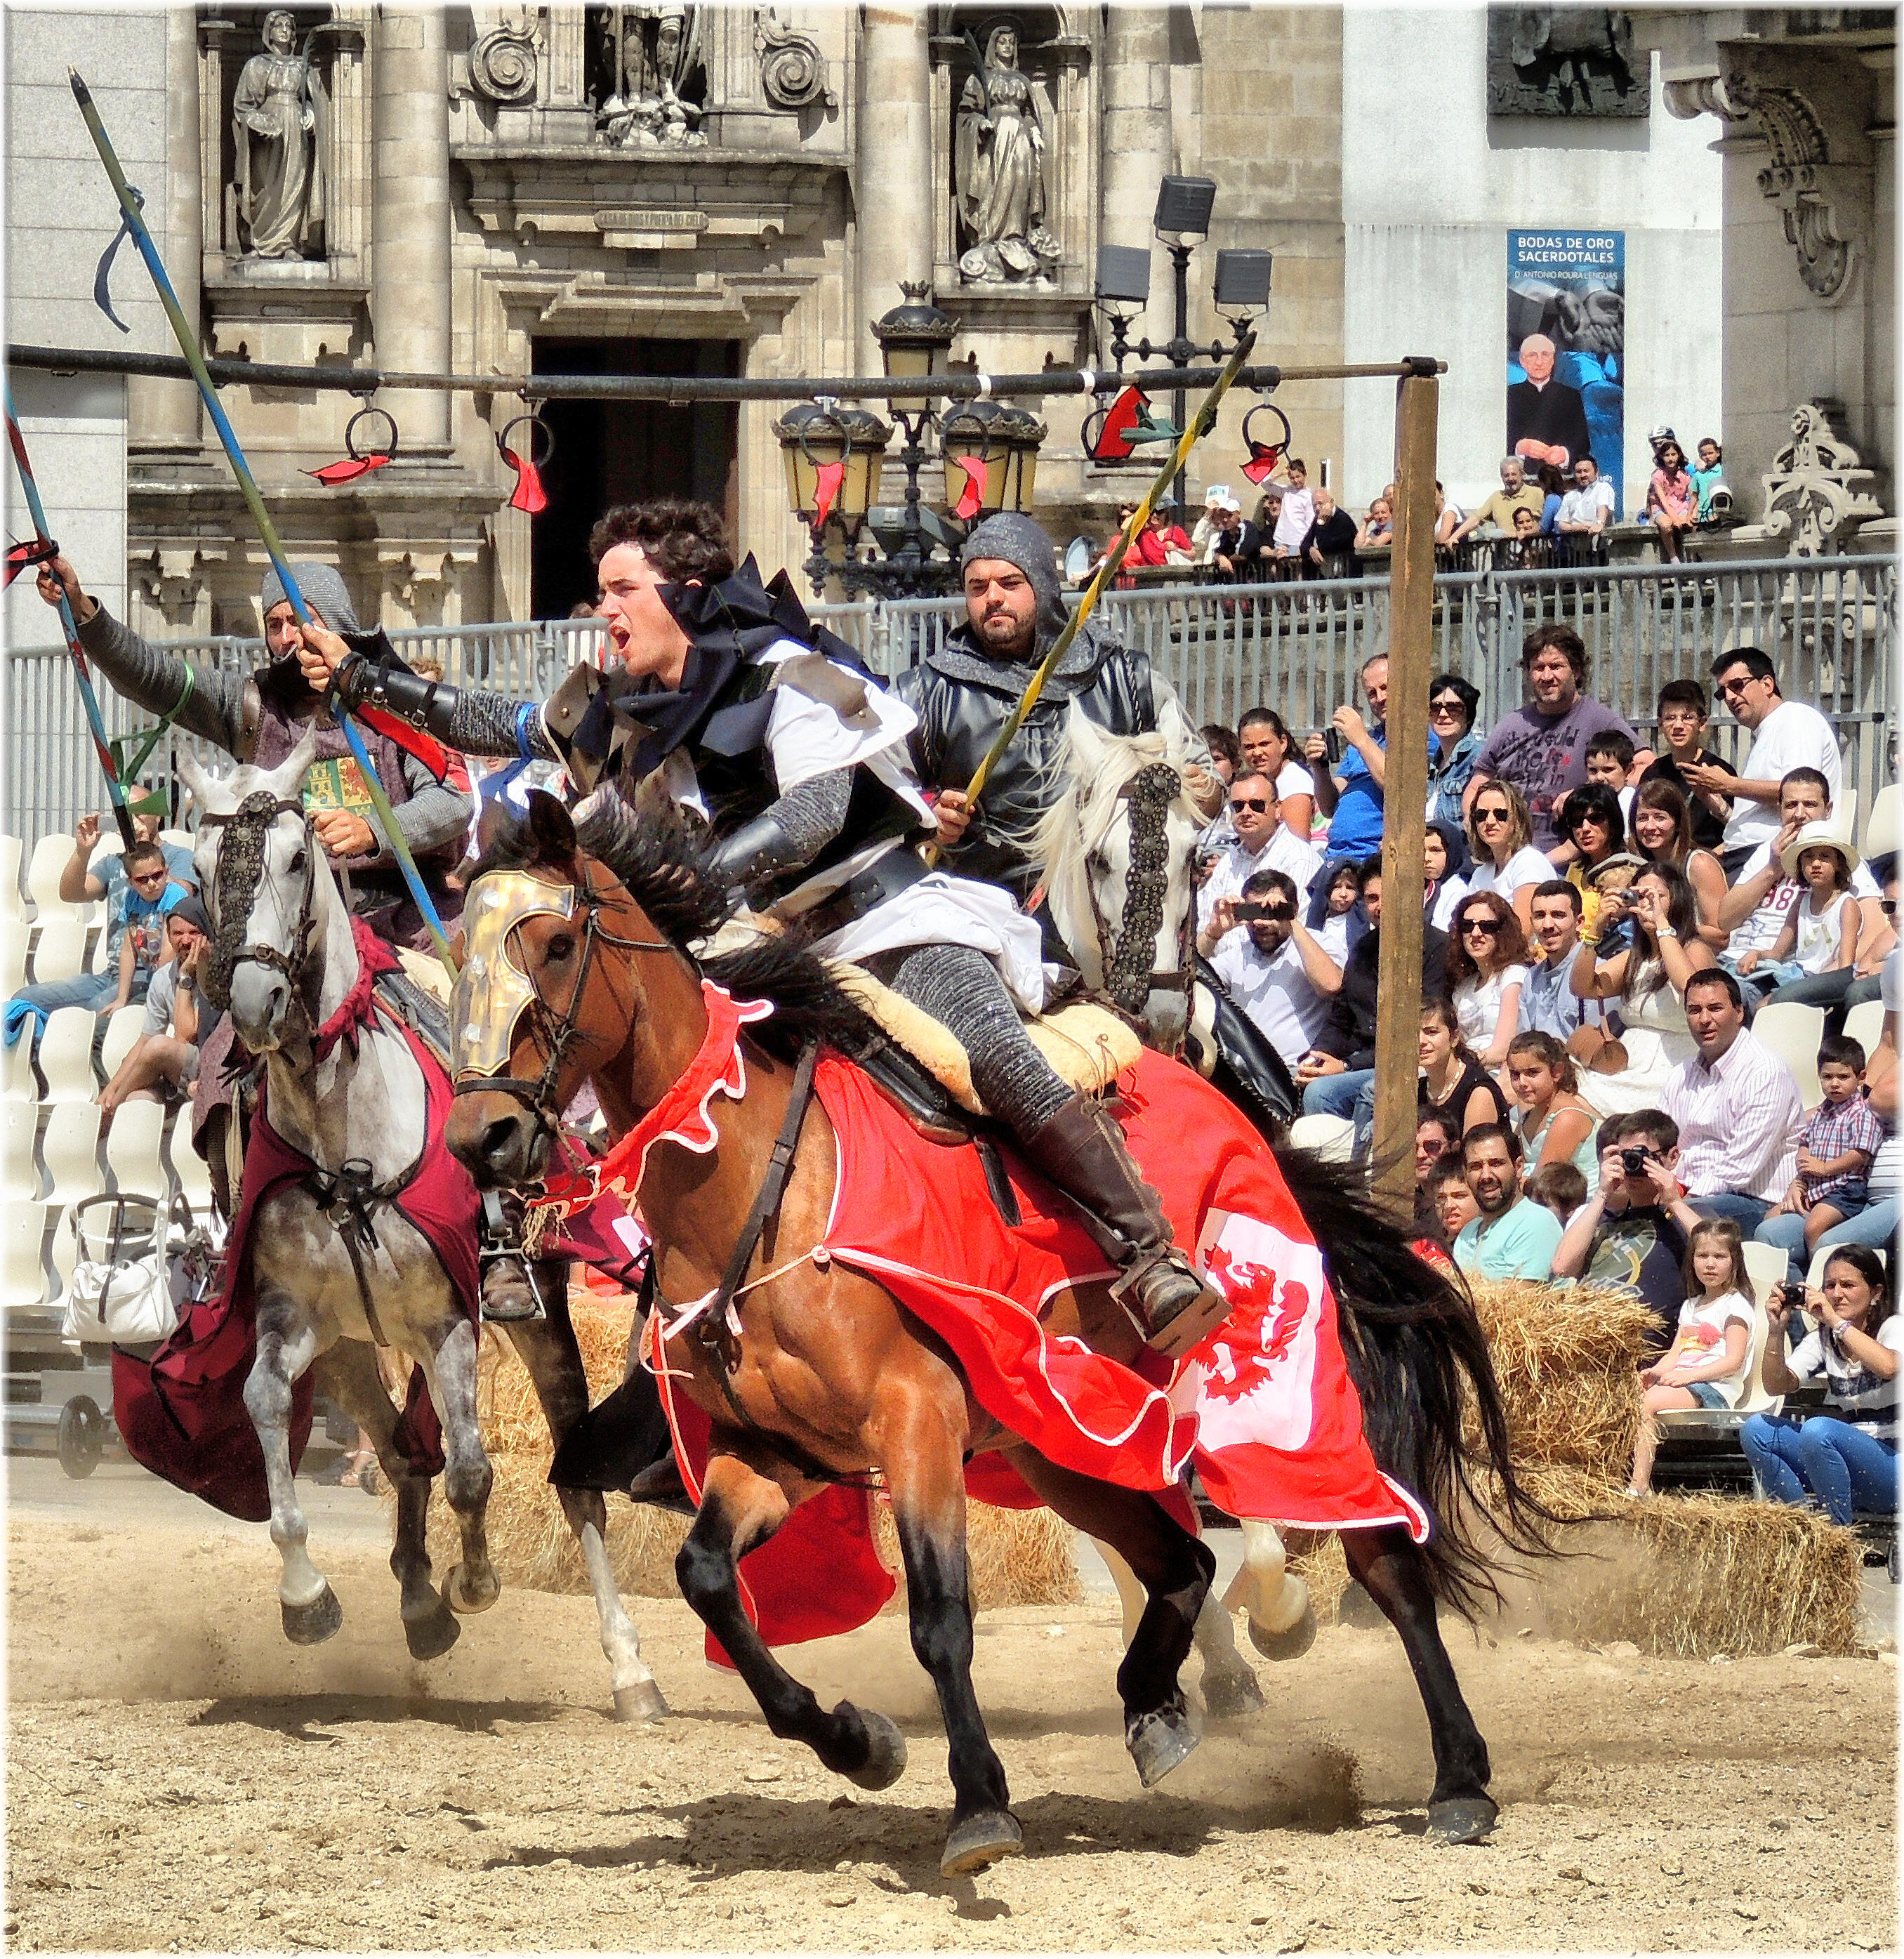
medieval, spain, gente, galicia, caballos, feria, middle ages, espana, galiza, xente, corunna, galice, lacoruna, acoru a, coru a, caballeros, pack animal, horse harness